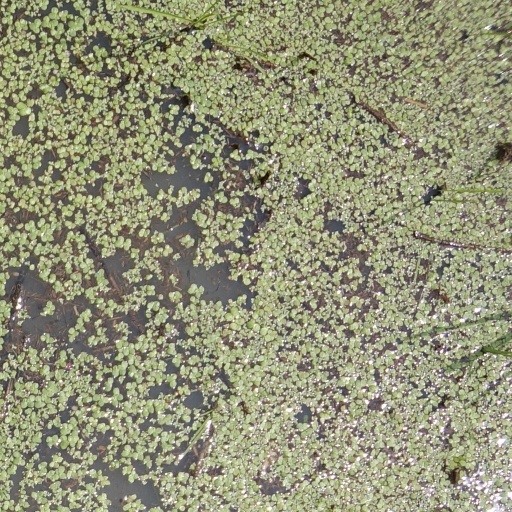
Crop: rice